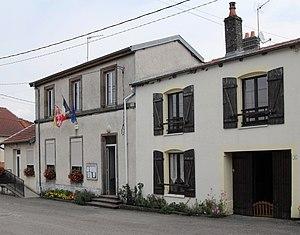
La mairie de Courcelles
Courcelles est une commune française située dans le département de Meurthe-et-Moselle en région Grand Est.